Ermin Bičakčić

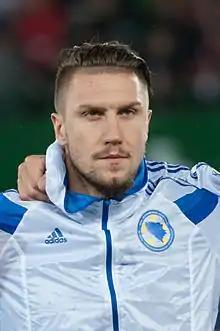
Bičakčić with Bosnia and Herzegovina in 2015

Ermin Bičakčić (born 24 January 1990) is a Bosnian professional footballer who plays as a centre-back for the Bosnia and Herzegovina national team.